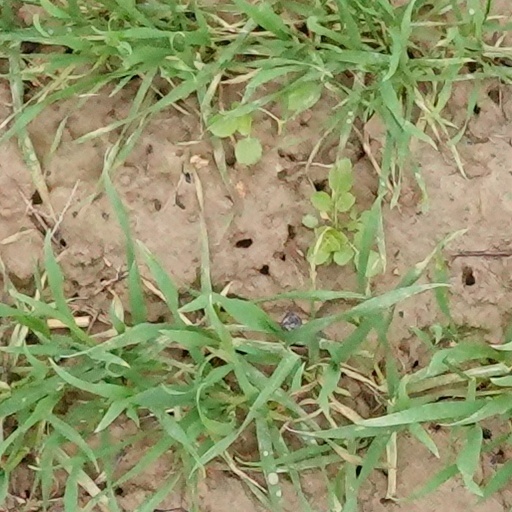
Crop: wheat